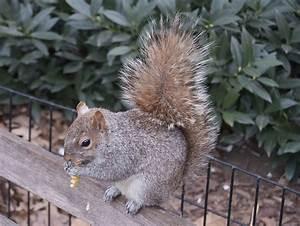
squirrel